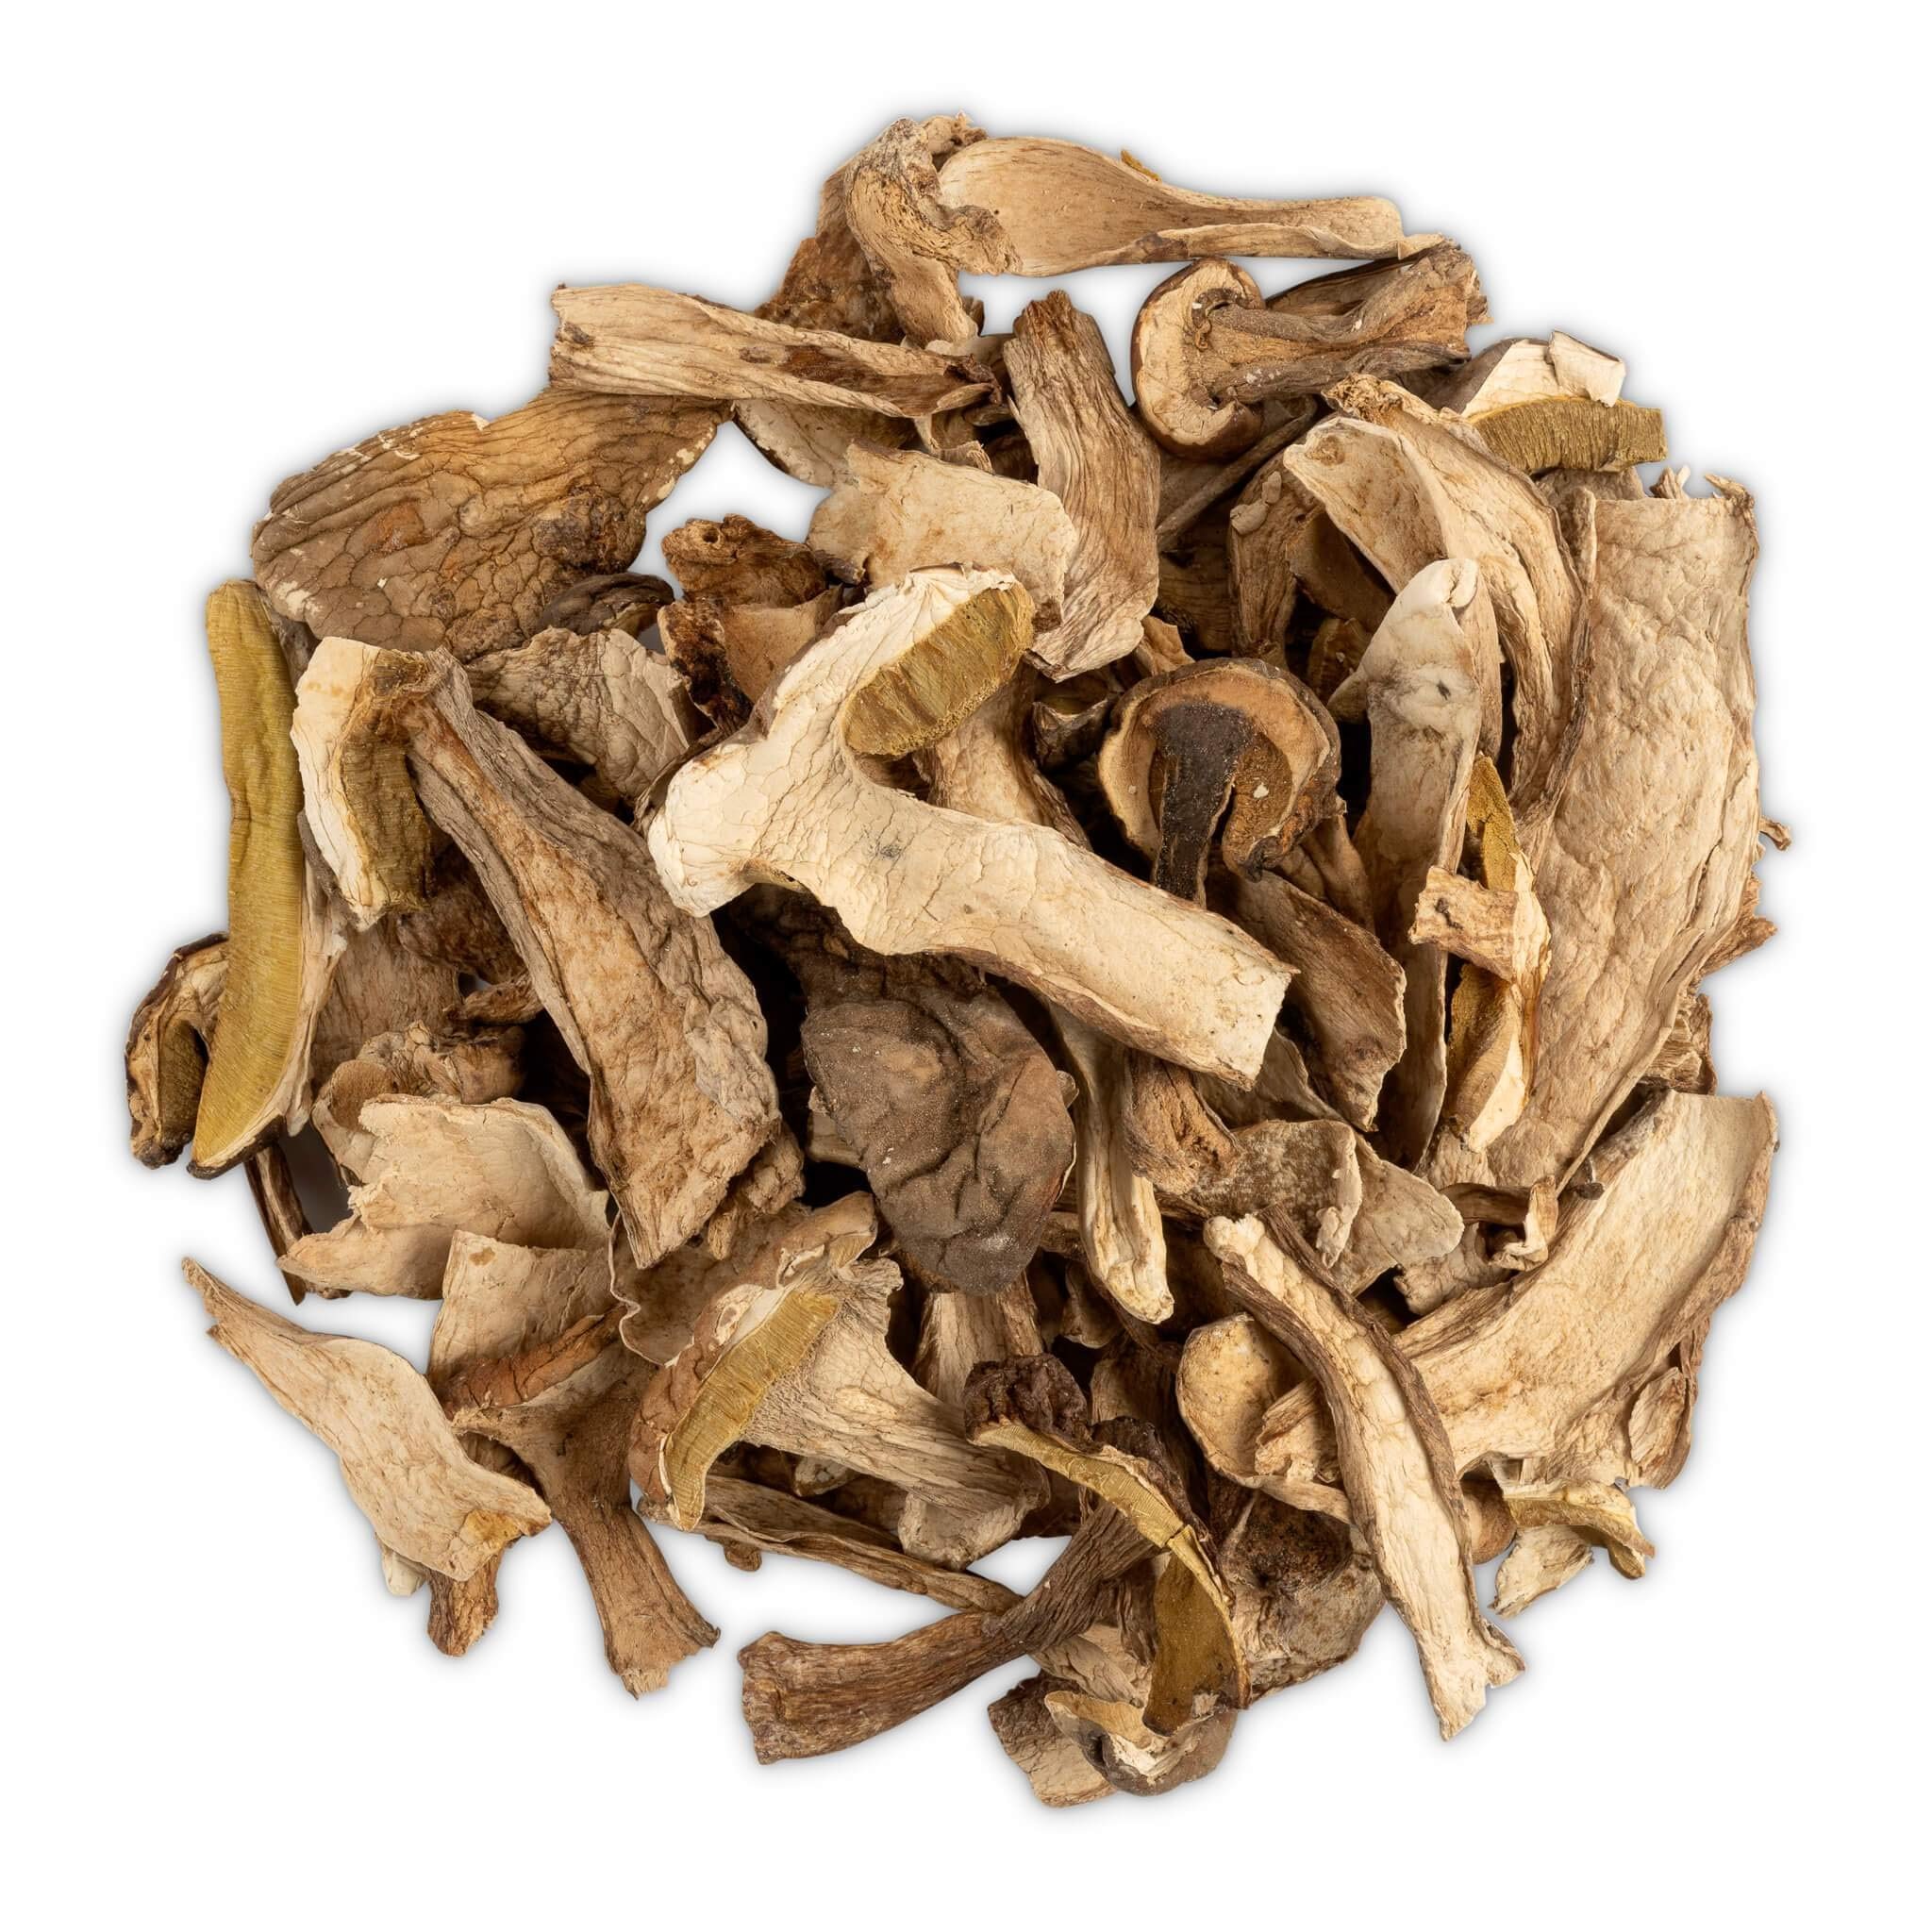
Item Name: Slofoodgroup Dried Porcini Mushrooms Gourmet Boletus Edulis Grade A - 1lb
Bullet Point 1: 1lb Grade A Dried Porcini Mushrooms
Bullet Point 2: Our dried porcini are grade A sliced, dried naturally and uniform in thickness.
Bullet Point 3: Using Porcini or any dried mushrooms in cooking is really quite easy. Simply rehydrate the mushrooms in warm water until just tender and cook as you would normally with fresh mushrooms.
Bullet Point 4: Porcini Mushrooms can add umami flavor to your risottos, stews, stroganoff and more.
Product Description: Found growing naturally in the wild hidden amongst the forest under bushes and pines, Porcini mushrooms are beloved by chefs, cooks, and food lovers alike. The Porcini is a versatile mushroom that is used in soups, stews, stocks, sauces, pastas, rices, you name it. The prized boletus edulis fungi is used in recipes the world over from Italy, France, Spain, and all throughout Asia. The meaty umami-ness of Porcini makes these mushrooms a must have for any mushroom lover. What do Porcini taste like? Often described as meaty, earthy, woody and umami porcini are a favorite in many cuisines. Try for yourself and see what everyone is talking about and enjoy the rich, chewy, nutty and earth flavor profile that makes these mushrooms so darn good.
Value: 16.0
Unit: Ounce

Price: 56